Two-cent piece (United States)

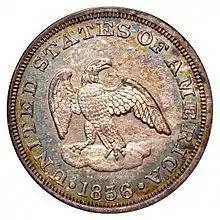
1836 pattern for the two-cent piece

Until 1857, the cent coin was a large copper piece, containing about its face value in metal. These coins were unpopular, and in 1857, after receiving congressional approval, the Mint began issuing the Flying Eagle cent, of the diameter of the later Lincoln cent, but somewhat thicker and made of copper-nickel alloy. These pieces readily circulated, and although the design did not strike well and was replaced by the Indian Head cent in 1859, the coins were commonly used until all federal coinage vanished from circulation in much of the United States in 1861 and 1862, during the economic turmoil of the American Civil War. This happened because many Northerners feared that if the war went poorly, paper money and government bonds might become worthless. The gap was filled by, among other things, private token issues, sometimes in copper-nickel approximating the size of the cent, but often thinner pieces in bronze.